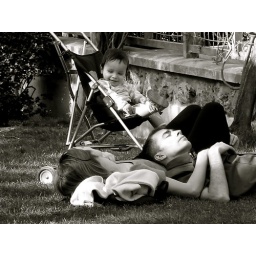
While visiting the Basilica in Paris, I spotted this precious little family resting. The baby boy was so adorable!